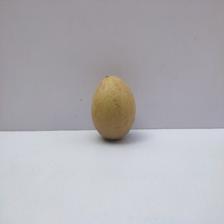
Size: Medium